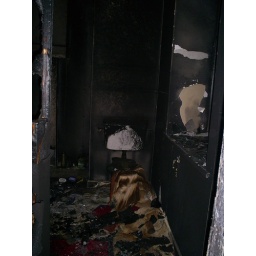
Looking at the toilet in the bathroom